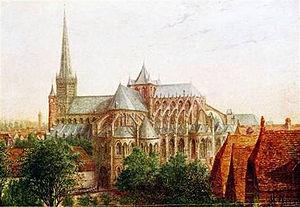
La cathédrale Notre-Dame de Cambrai était une cathédrale de style gothique située à Cambrai. Construite aux XIIᵉ et XIIIᵉ siècles, elle fut détruite pendant la Révolution française et a aujourd’hui entièrement disparu, tout comme sa voisine l'ancienne cathédrale Notre-Dame-en-Cité d'Arras. Siège d’un immense évêché, cette cathédrale était connue comme la « merveille des Pays-Bas », en raison principalement de sa haute flèche ajourée.
Les listes suivantes recensent les cathédrales catholiques de France.
Jean de Bonmarché ou Jean Bonmarché est un compositeur franco-flamand né à Douai en 1520. Il fut maître de chapelle de la Capilla Flamenca du début de 1565 à 1570.